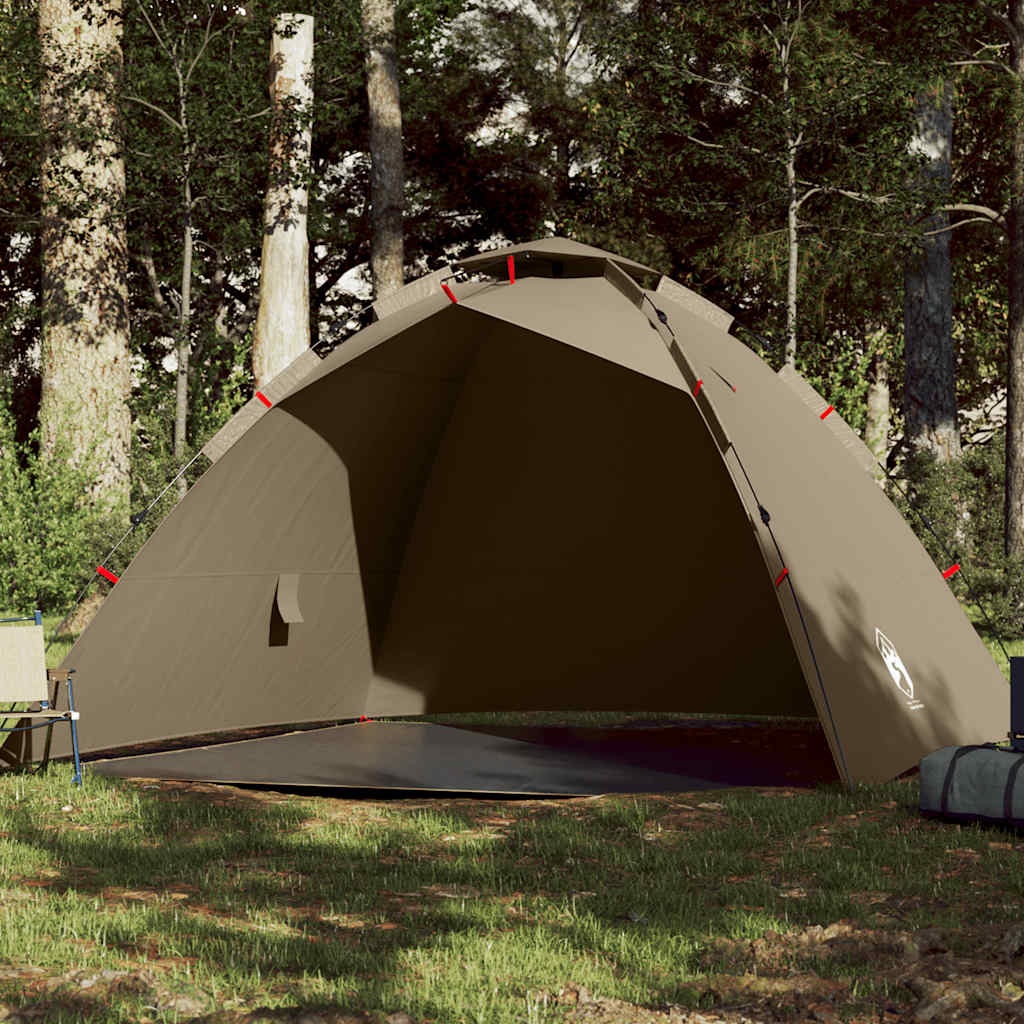
Tent 4-persoons snelontgrendeling bruin
Deze vistent is de perfecte keuze om wat schaduw te creëren en jezelf tijdens het vissen te beschermen tegen de schadelijke uv-stralen van de zon. Volledig waterdicht ontwerp: deze tent is gemaakt van polyester met een PU-coating en is waterdicht en windbestendig. De getapete naden voorkomen effectief het binnendringen van regenwater, terwijl het robuuste grondzeil helpt een droog en comfortabel interieur te behouden. Snelspansysteem: zet de tent moeiteloos op met het snelspansysteem! Leg de tent op de grond, schuif de voorgemonteerde stokken uit tot ze vastklikken en je bent klaar! Open voorkant: dankzij de volledig open voorkant kun je met je gezin genieten van het prachtige strandlandschap of de kinderen zorgeloos vermaken op een heerlijke zomermiddag. Lichtgewicht en draagbaar: dankzij het inklapbare en lichtgewicht ontwerp kun je de tent gemakkelijk inpakken en opbergen in de inbegrepen draagtas voor makkelijk vervoer. Stabiel en veilig: bevestig je tent stevig aan de grond met de inbegrepen haringen en scheerlijnen voor stabiliteit en veiligheid. Waarschuwing: Houd vlammen en warmtebronnen uit de buurt van de stof van dit product. Kleur: bruin Materiaal: 190T polyester met PU-coating Totale afmetingen: 260 x 246 x 180 cm (L x B x H) Afmetingen ingepakt: 94 x 14 x 14 cm (L x B x H) Slaapcapaciteit: 4 personen Gewicht: 3,95 kg Type tent: vistent, kampeertent Snel loskoppelingssystem Met verwijderbare buitentent Montage vereist: ja Levering bevat: 1 x tent 1 x buitentent 1 x draagtas Waarschuwing Houd alle vlammen en warmtebronnen uit de buurt van deze productstof. Dit product is niet geschikt voor extreme weersomstandigheden zoals bijvoorbeeld harde wind of sneeuwval. GPSR
Brand: vidaXL
Category: Sporting Goods > Outdoor Recreation > Camping & Hiking > Tents